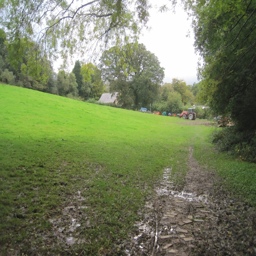
path across a muddy field towards the office , just behind the big oak